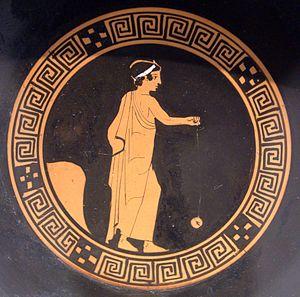
Garçon jouant au yo-yo. Médaillon d'un kylix attique à figures rouges, v. 440 av. J.-C.
Voir aussi : Liste des siècles, Numération romaine
Le yo-yo est un jeu constitué de deux hémisphères aplatis, réunis par un axe autour duquel s’enroule une ficelle dont l’une des extrémités s’attache au doigt ou est retenue par la main. Le jeu consiste à lancer le yo-yo et à le ramener dans un va-et-vient continu. Il existe d’autres figures plus complexes qui demandent plus de virtuosité. Le yo-yo est aussi appelé émigrette, jeu de Coblence ou bien encore joujou de Normandie.